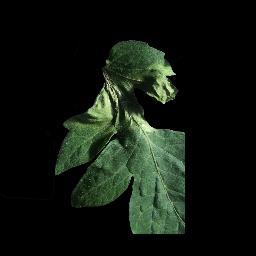
Label: Tomato___Late_blight